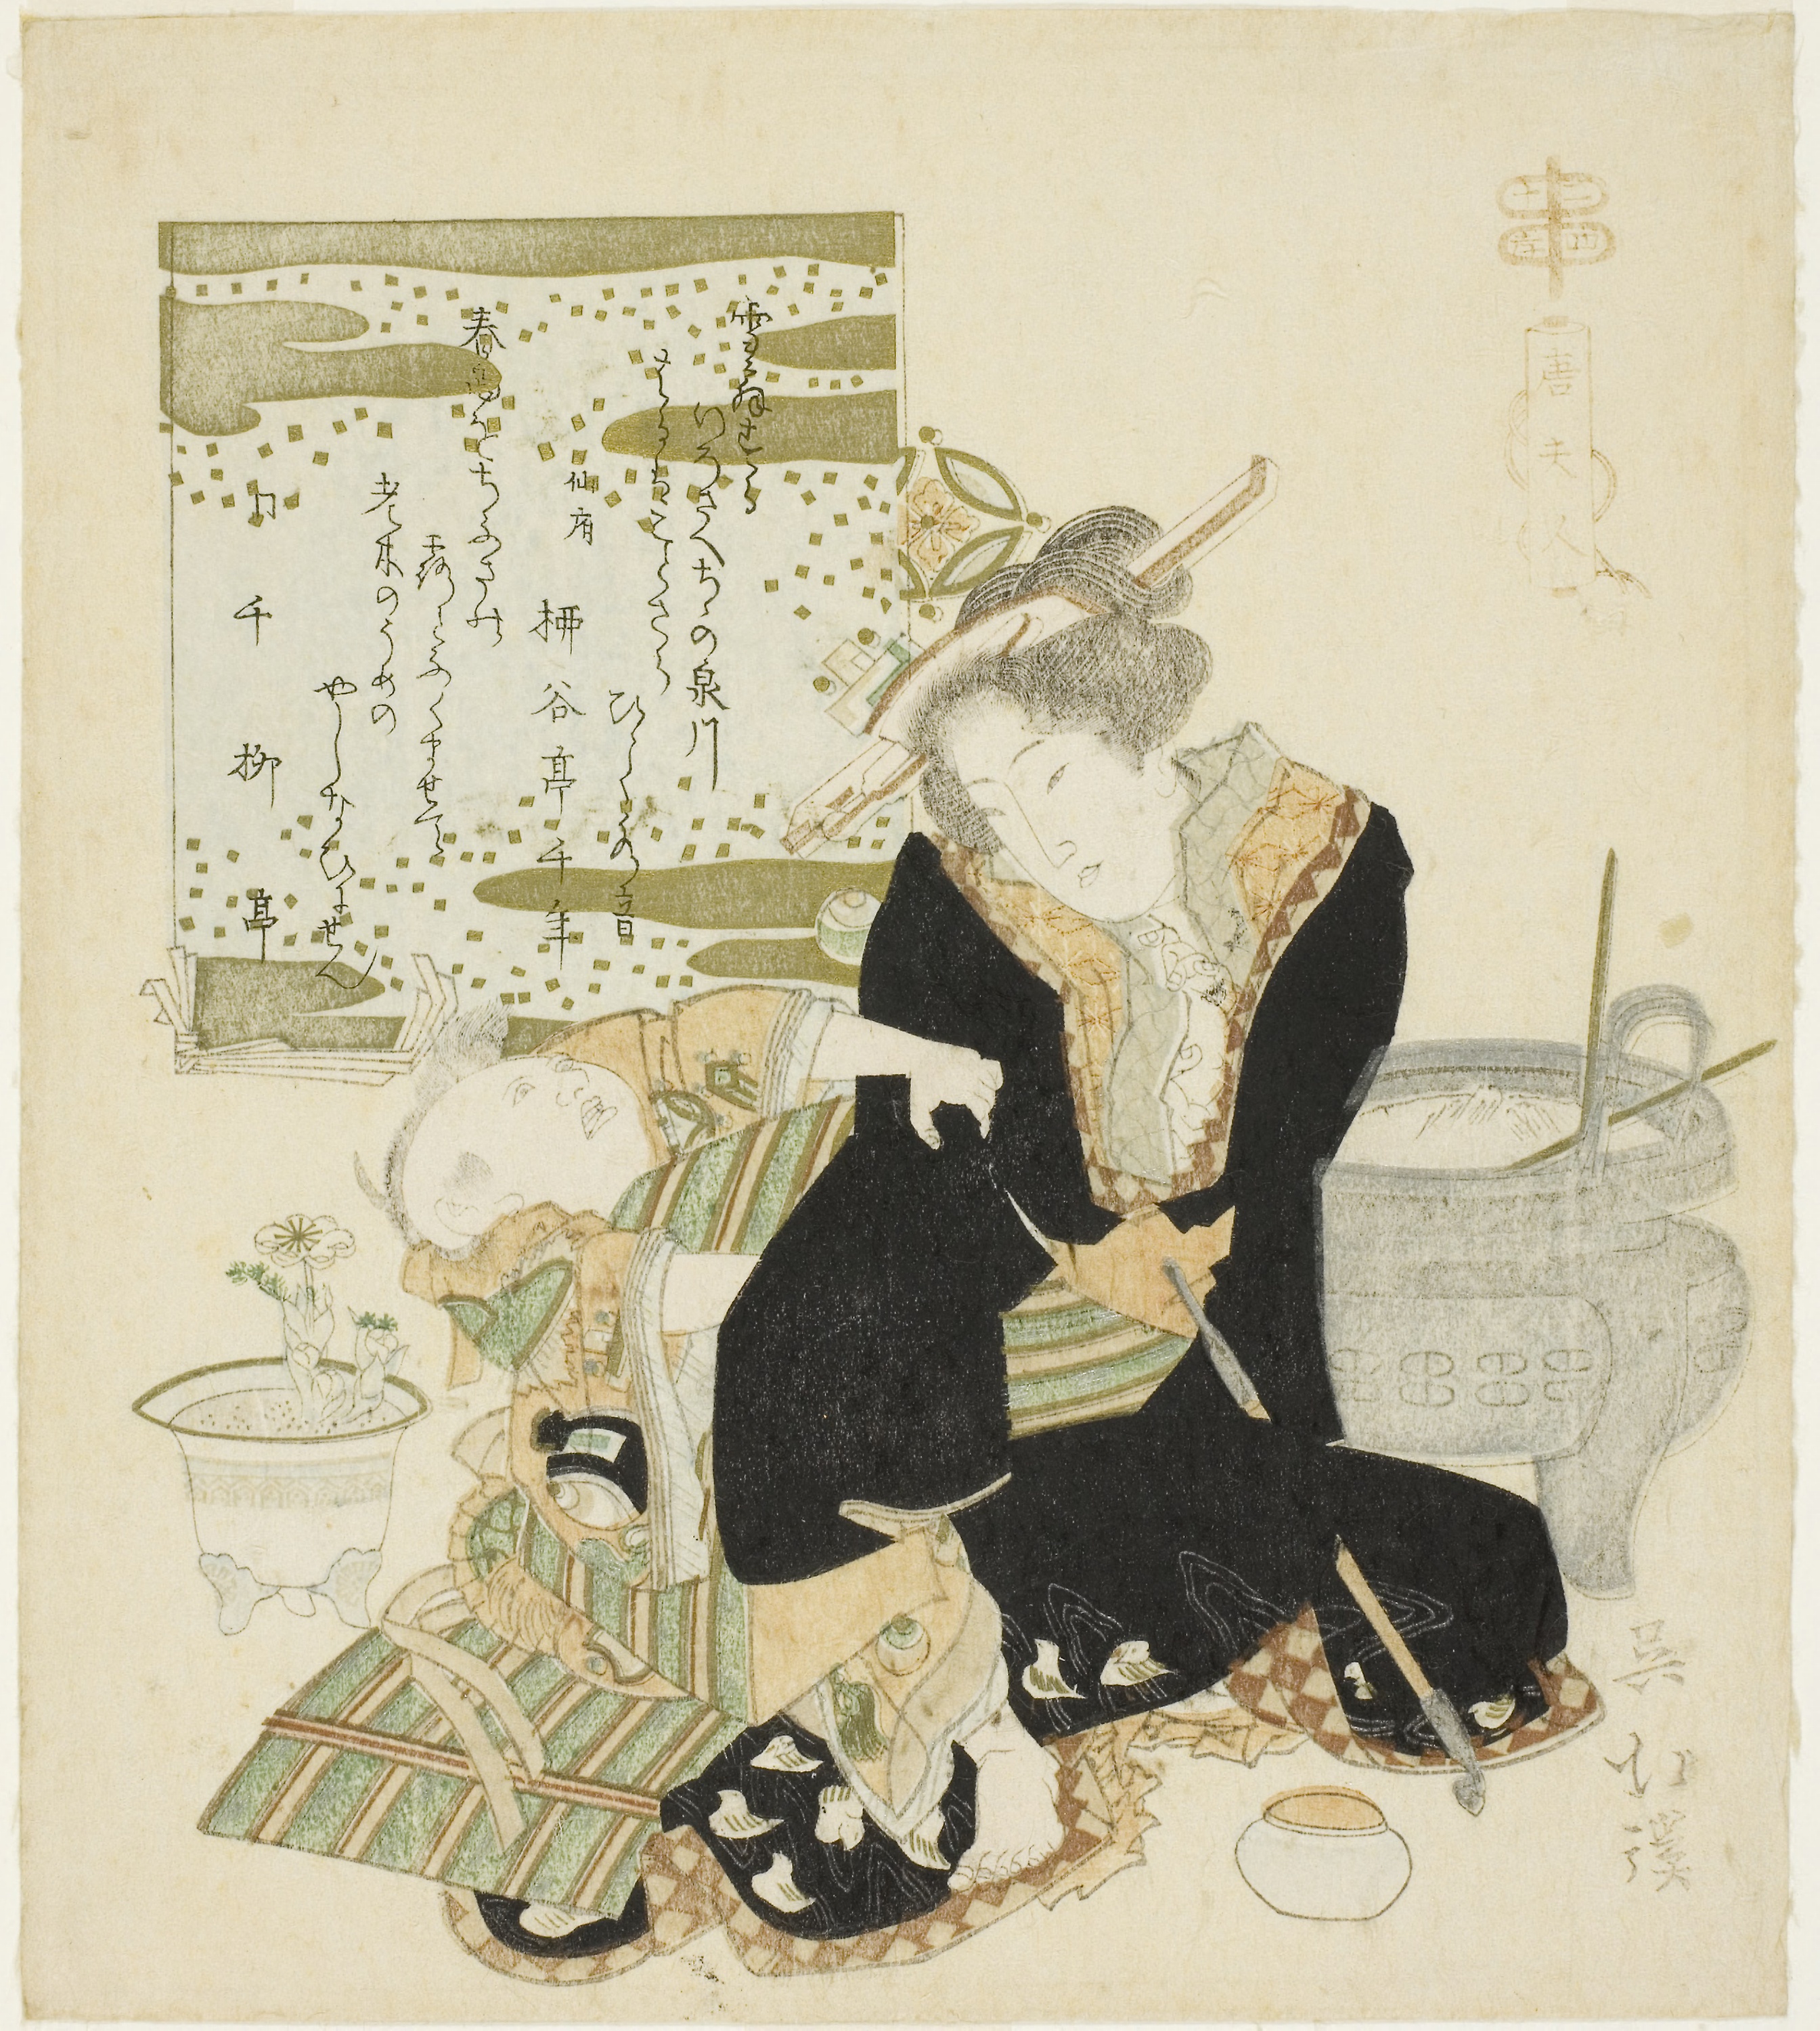
illustration, art, paper, style